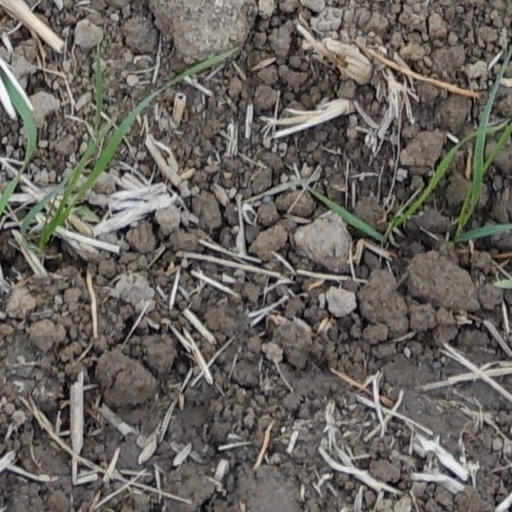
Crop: wheat